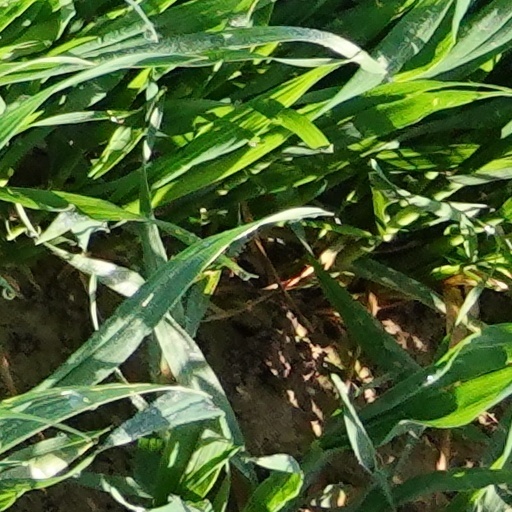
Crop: wheat